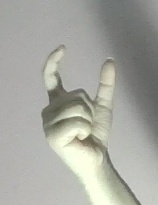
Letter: nun